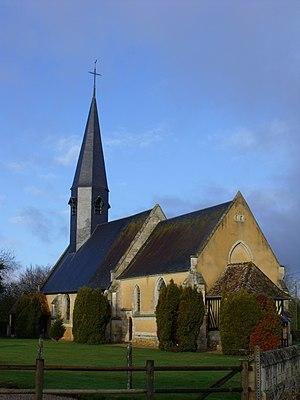
Église Saint-Pierre d'Épreville-près-le-Neubourg
Épreville-près-le-Neubourg est une commune française située dans le département de l'Eure en région Normandie.
La liste des sites classés de l'Eure présente les sites classés du département de l'Eure. Selon une mesure du 14 octobre 2014, ils sont au nombre de 154, couvrant une superficie de 12 562 hectares, soit 2,07 % du département.